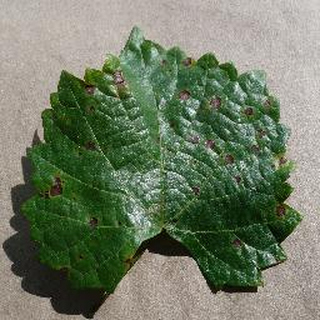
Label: grape_black_rot